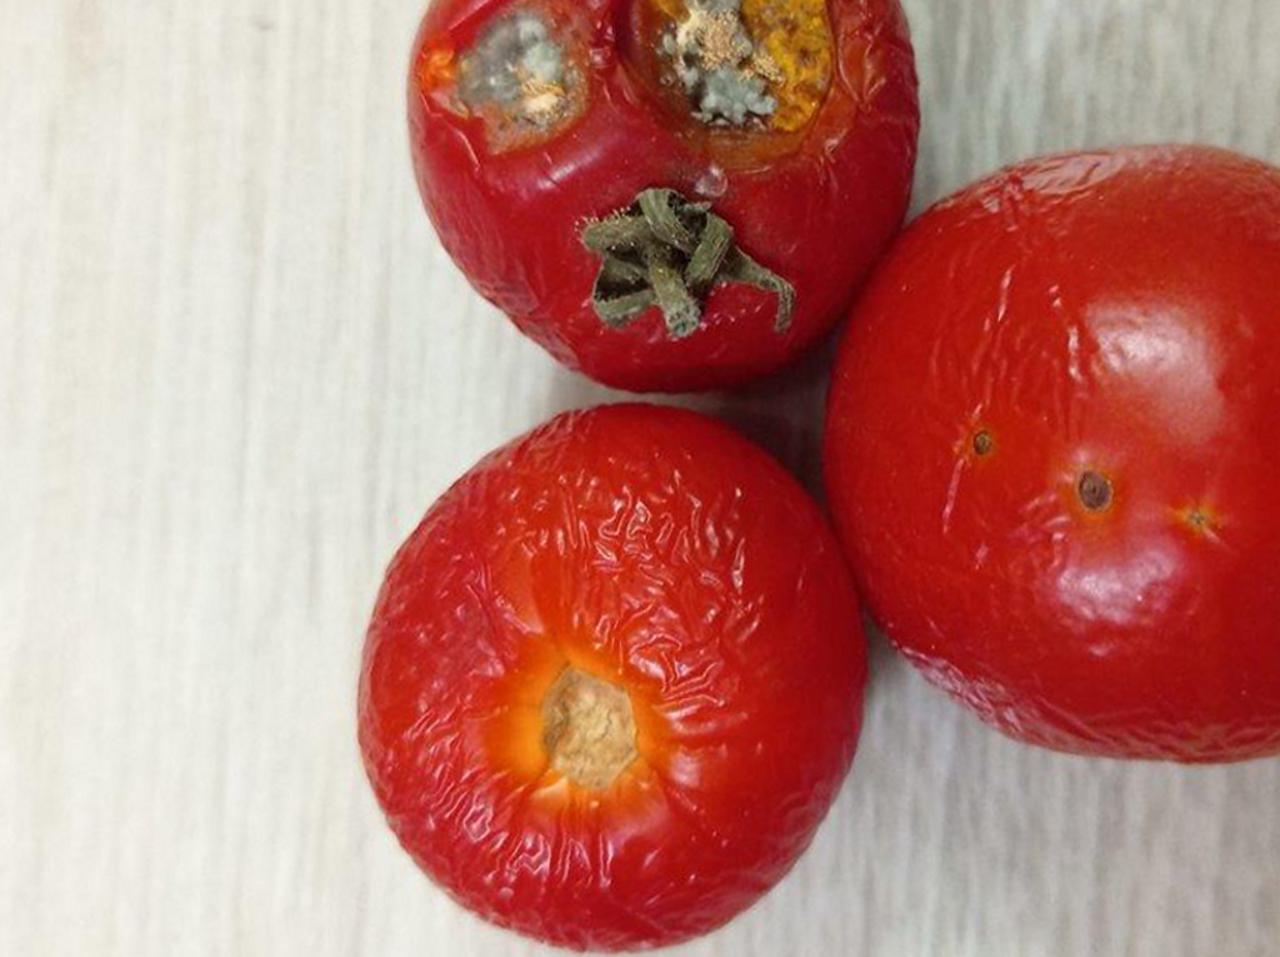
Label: Rotten